Afghan Border Force

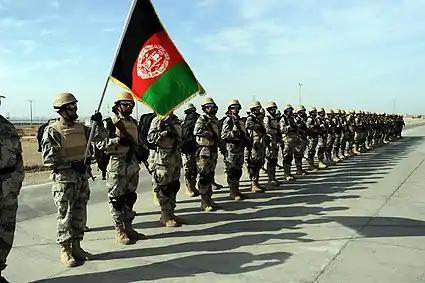
Afghan Border Police (ABP) Regional Command – West in Herat Province of Afghanistan.

The Afghan Border Force (ABF) was a paramilitary police responsible for counterinsurgency and security of Afghanistan's border area with neighboring countries extending up to into the interior and formed part of the Afghan National Army. In December 2017, most of the Afghan Border Police (ABP) personnel of the Afghan National Police were transferred to the Afghan National Army to form the Afghan Border Force. The ABP retained 4,000 personnel for customs operations at border crossings and international airports such as checking documents of foreigners entering the country or deporting them.